Ali Khamenei's fatwa against insulting revered Sunni figures

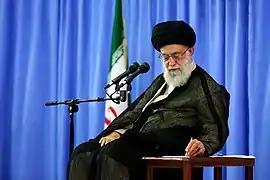
Khamenei during a public address on the "common worry" of terrorism, 2016

On 30 September 2010, Iranian supreme leader Ali Khamenei issued a prohibiting the insulting of any of the companions of Muhammad, held in high regard by Sunni Muslims, by Shia Muslims. His came in the aftermath of Kuwaiti Shia cleric Yasser al-Habib's public denunciation of Aisha bint Abi Bakr, the third wife of Muhammad, and celebration of her death anniversary, which prompted Kuwaiti government to revoke his citizenship and triggered Shia–Sunni strife globally.